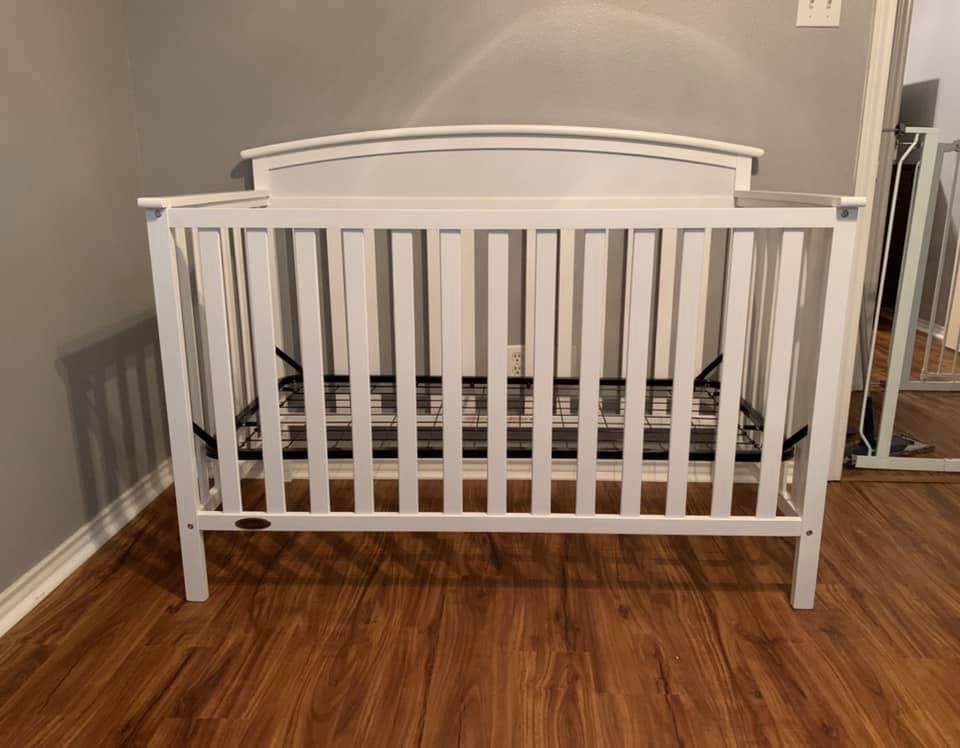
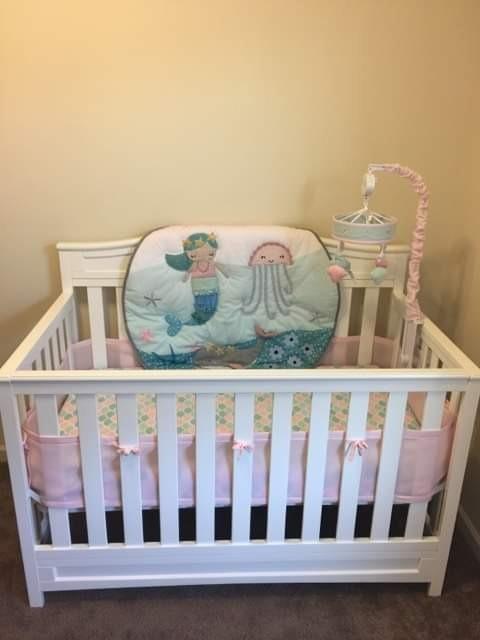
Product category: products_crib
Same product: no